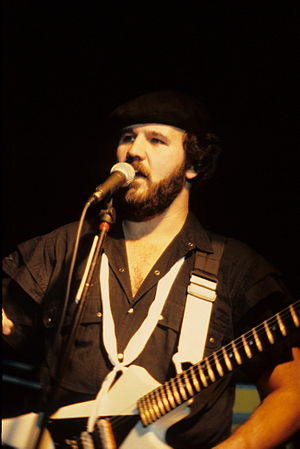
Bob Hartman
Bob Hartman er en kristen musiker og guitarist. Han dannede sammen med Greg Hough gruppen Petra i 1972. Han trak sig i en periode ud af bandet i perioden 1995 – 2003, men var både den, der skrev gruppens tekster og musik og samtidig executive producer. Han gik ind i gruppen igen i 2003 – 2006, hvor bandet officielt ophørte med at eksistere den 1. januar 2006. Efter Petra driver Bob Hartman en forretning, hvor han bygger guitarer.